History of Constantinople

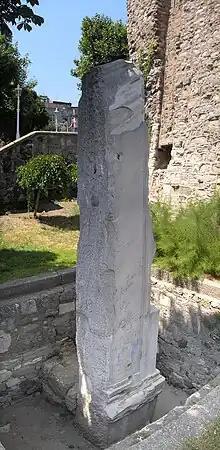
A pillar preserved from the tetrapylon Milius

In 364, Roman troops proclaimed Valentinian I as the new emperor, who made his younger brother Valent II his co-emperor in the eastern part of the empire. During his reign, a two-tier aqueduct was completed that carried water between the hills and became part of a huge system that supplied Constantinople with water from Thrace. In 378, in the battle of Adrianople, the Romans suffered a terrible defeat by the Transdanian Goths, on the battlefield remained 40 thousand Roman soldiers, including the emperor Valentus. Gratian appointed as the emperor of the eastern part of the Roman Empire the experienced commander Theodosius, who had expelled the Goths from Constantinople, having closed the world with them. Theodosius with the help of bribes, luxurious receptions in the imperial palace and appointments to high posts in the army managed to win over even some Gothic leaders and commanders. It was then that military settlements of Goths, who served in the city guard, arose in Constantinople.